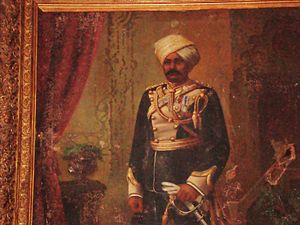
Hyderabad (fyrstestat) / Politik og administration / Forsvars- og udenrigspolitik
Hashim Ali Khan var officer i 2nd (Nizam's Own) Hyderbad Imperial Service Lancers, som var udstationert i Golconda
Hyderabad var en stat på det indiske subkontinent. Staten blev etableret i 1724 og eksisterede frem til 1948, hvor den blev indlemmet i Indien. Staten var den største af de indiske fyrstestater i kolonitidens Indien, og havde i 1947 en befolkning på over 16 millioner. Den blev regeret af en hersker med titlen nizam. Herskeren var muslim, mens befolkningen overvejende var hinduer. Byen Hyderabad var landets hovedstad.